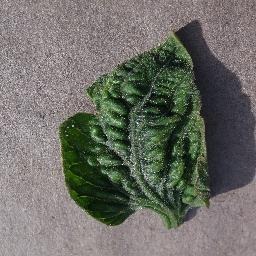
Label: Tomato___Tomato_Yellow_Leaf_Curl_Virus